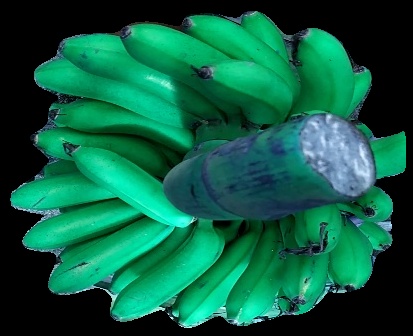
Variety: rasbale
Grade: grade1